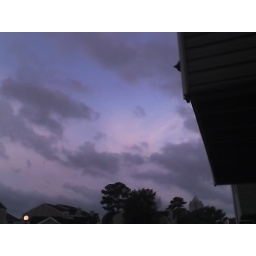
I spotted neighbor's cat peeking over the balcony while I waiting for carpool.